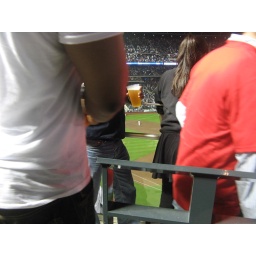
Photo taken while sitting straight up in this seat, without leaning. (This seat is slightly angled towards home plate.)